Ralph Lynn

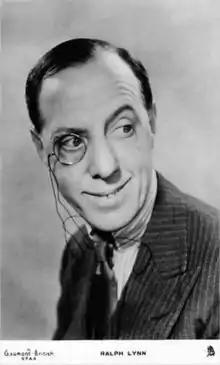
Lynn in the early 1930s

Ralph Clifford Lynn (8 March 1882 – 8 August 1962) was an English actor who had a 60-year career, and is best remembered for playing comedy parts in the Aldwych farces first on stage and then in film.